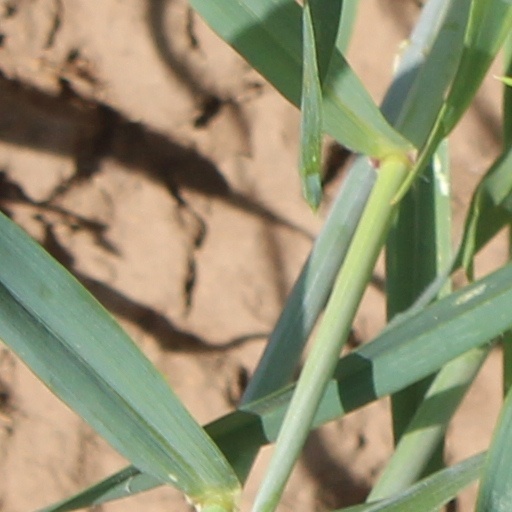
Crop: wheat